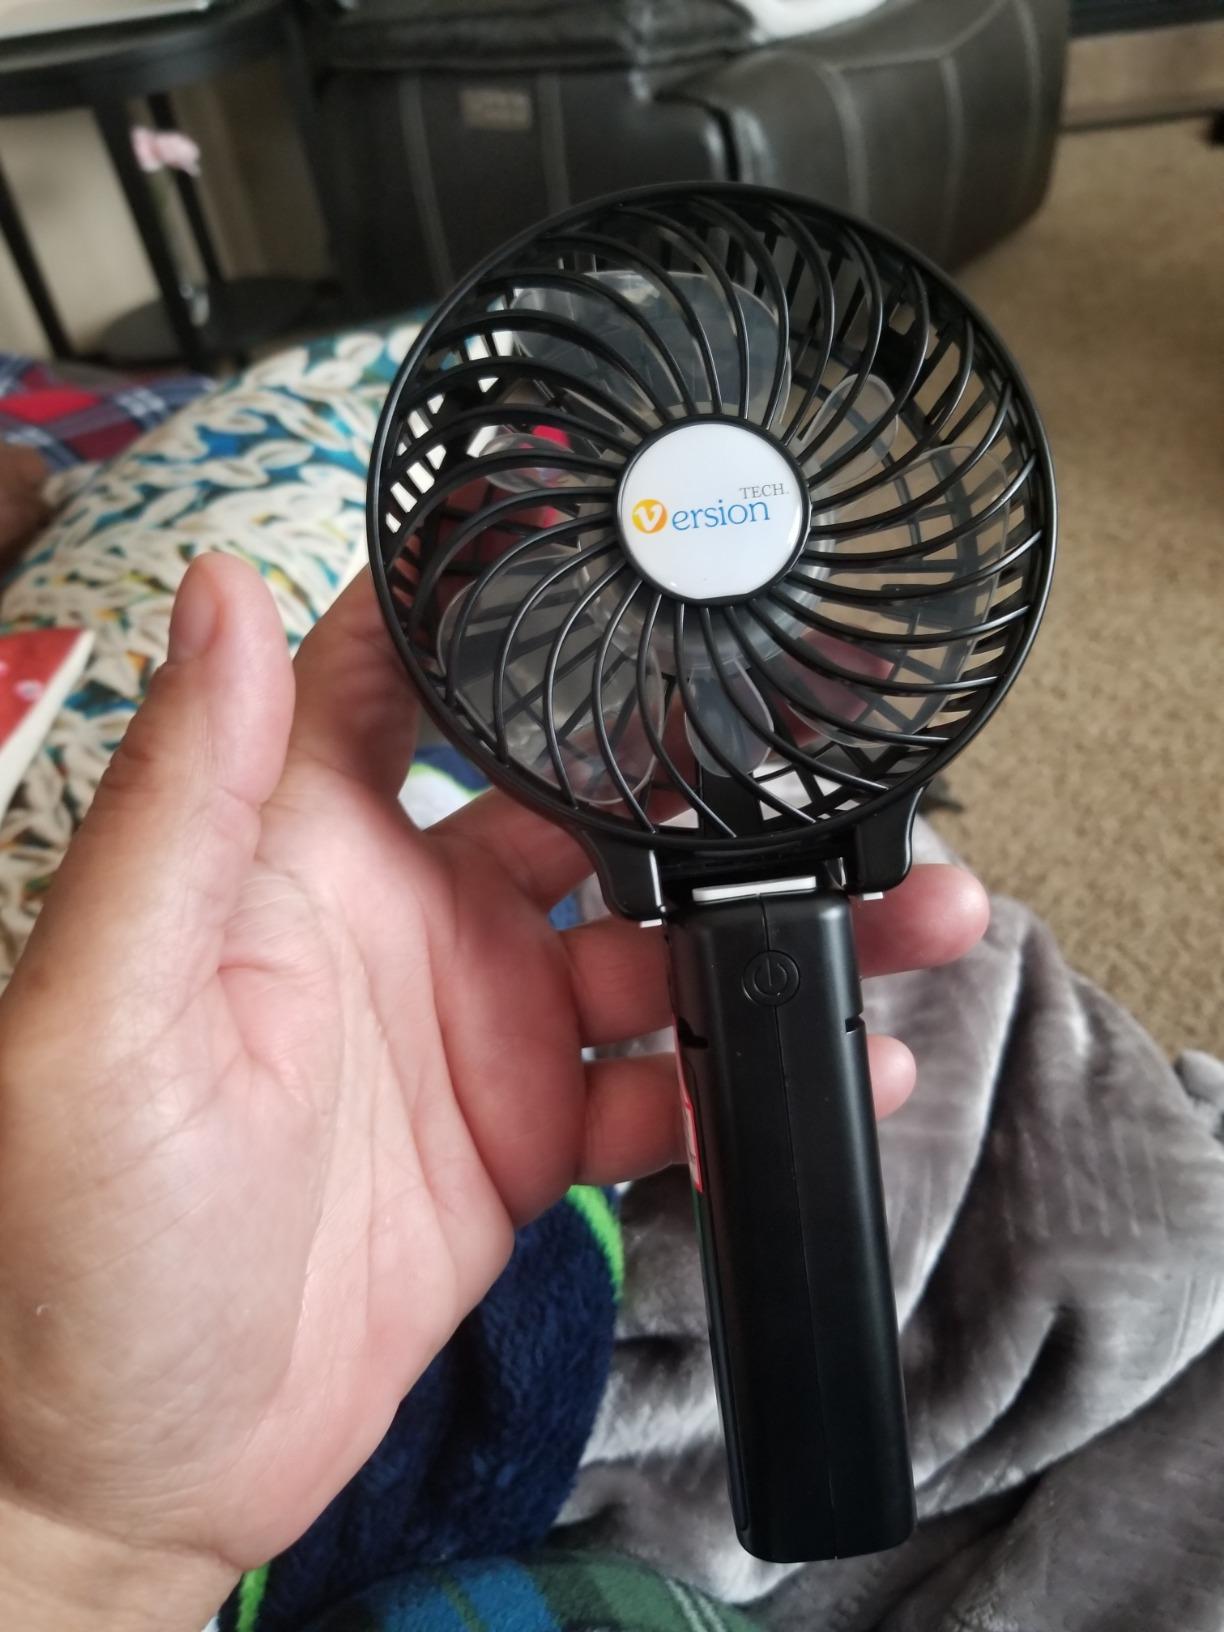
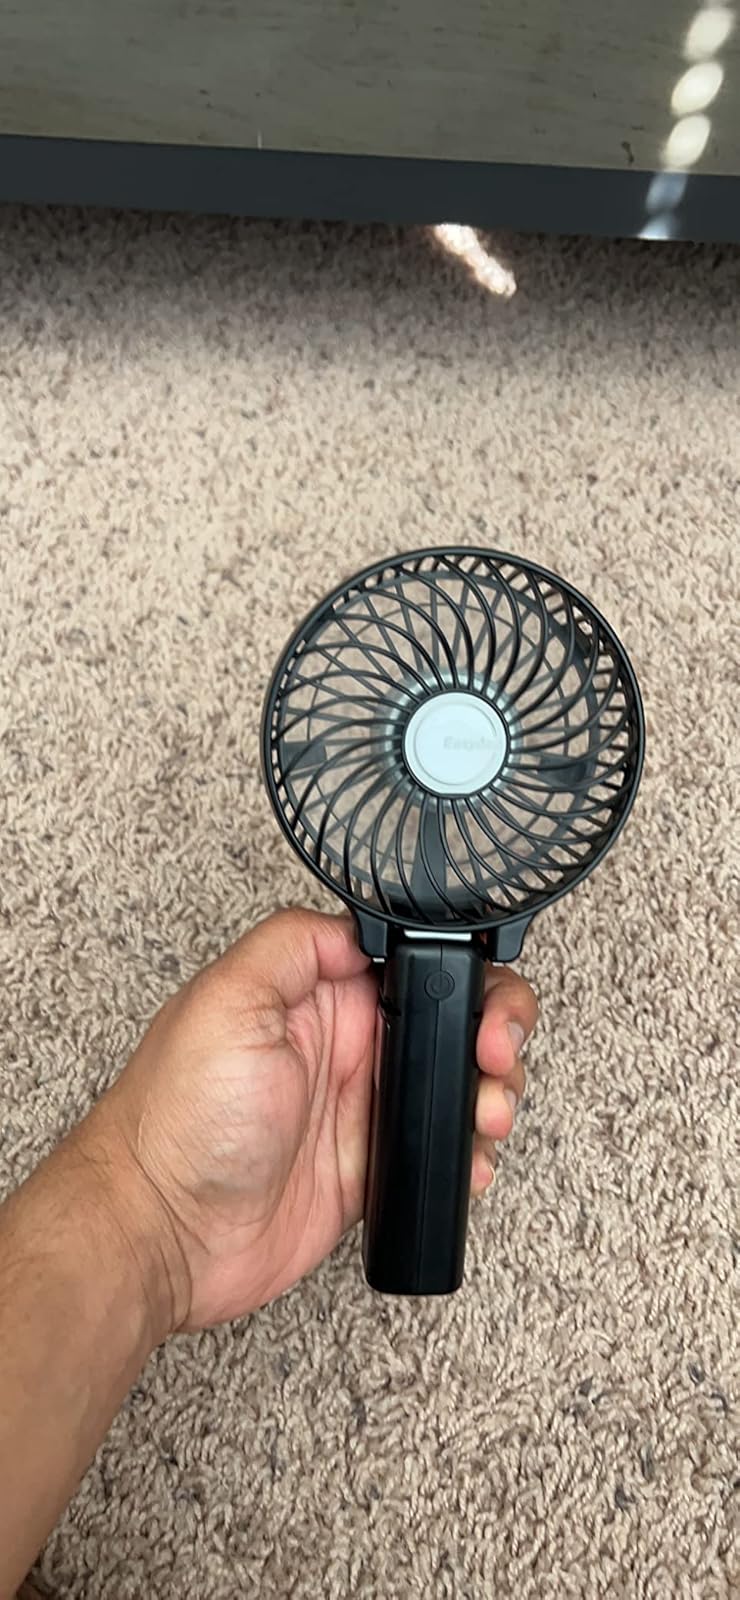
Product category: fan
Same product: no